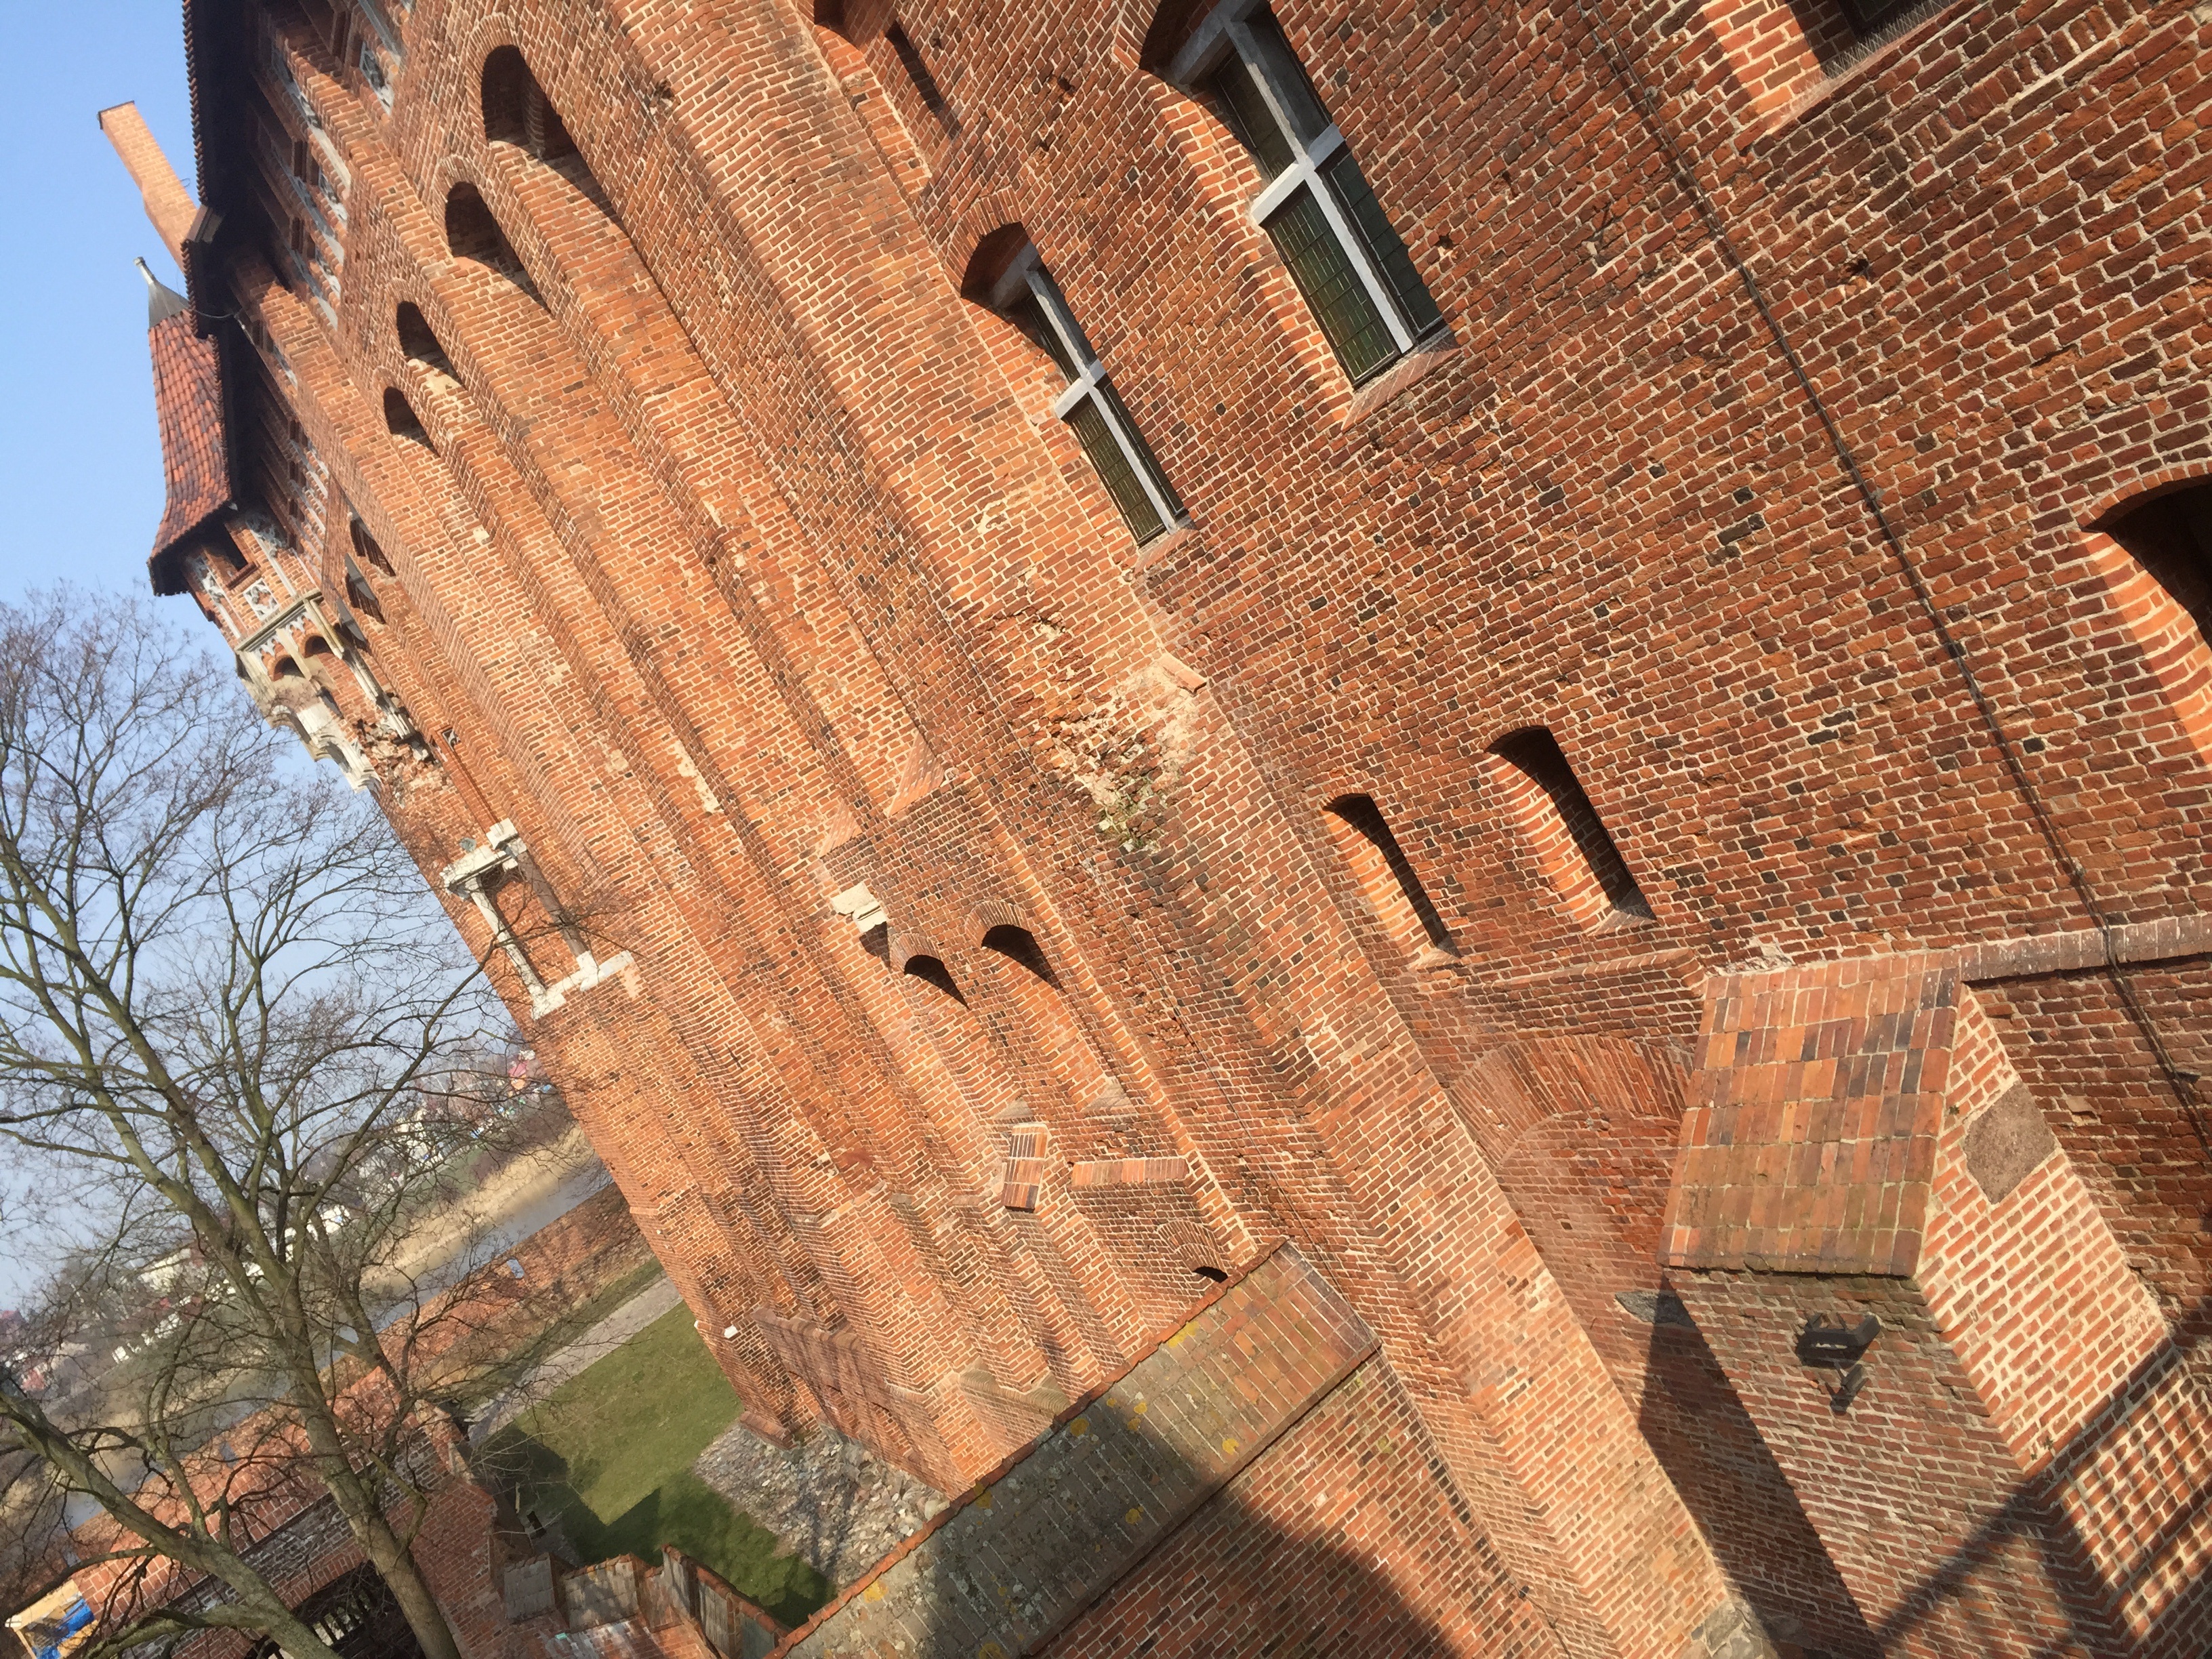
wood, building, wall, monument, castle, brick, poland, masuria, middle ages, malbork, ancient history